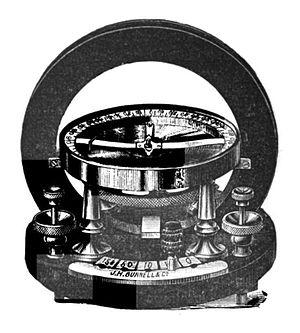
Le galvanomètre tangentiel est un ancien instrument de mesure de l'intensité de courant électrique. Il utilise une aiguille aimantée destinée à comparer le champ magnétique créé par un courant inconnu au champ magnétique terrestre.